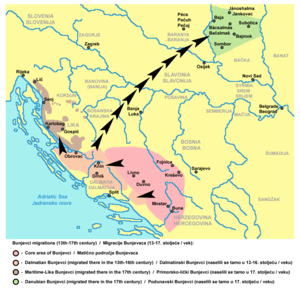
Subotica est une ville de Serbie située dans la province autonome de Voïvodine, district de Bačka septentrionale. Au recensement de 2011, la ville intra muros comptait 96 483 habitants et son territoire métropolitain, appelé Ville de Subotica, 141 554.
Les Bunjevci, au singulier Bunjevac, sont un groupe ethnique slave méridional reconnu comme minorité ethnique en Voïvodine et Hongrie. En Croatie les Bunjevci sont considérés et se considèrent comme une composante du peuple croate, partageant avec ces derniers de nombreuses caractéristiques notamment la religion catholique et ne revendiquant qu'un particularisme régional. En Serbie en revanche, ils affirment être différents des Croates.